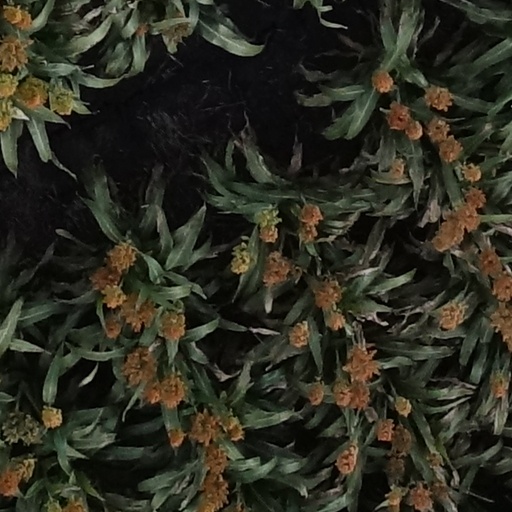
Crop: sorghum